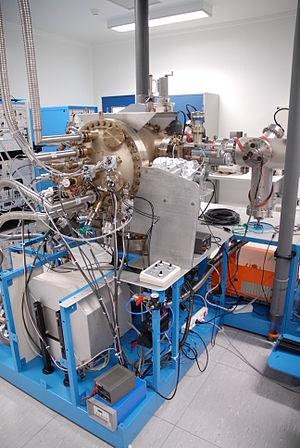
Système d'épitaxie par jet moléculaire à la centrale de technologie du LAAS-CNRS à Toulouse, France.